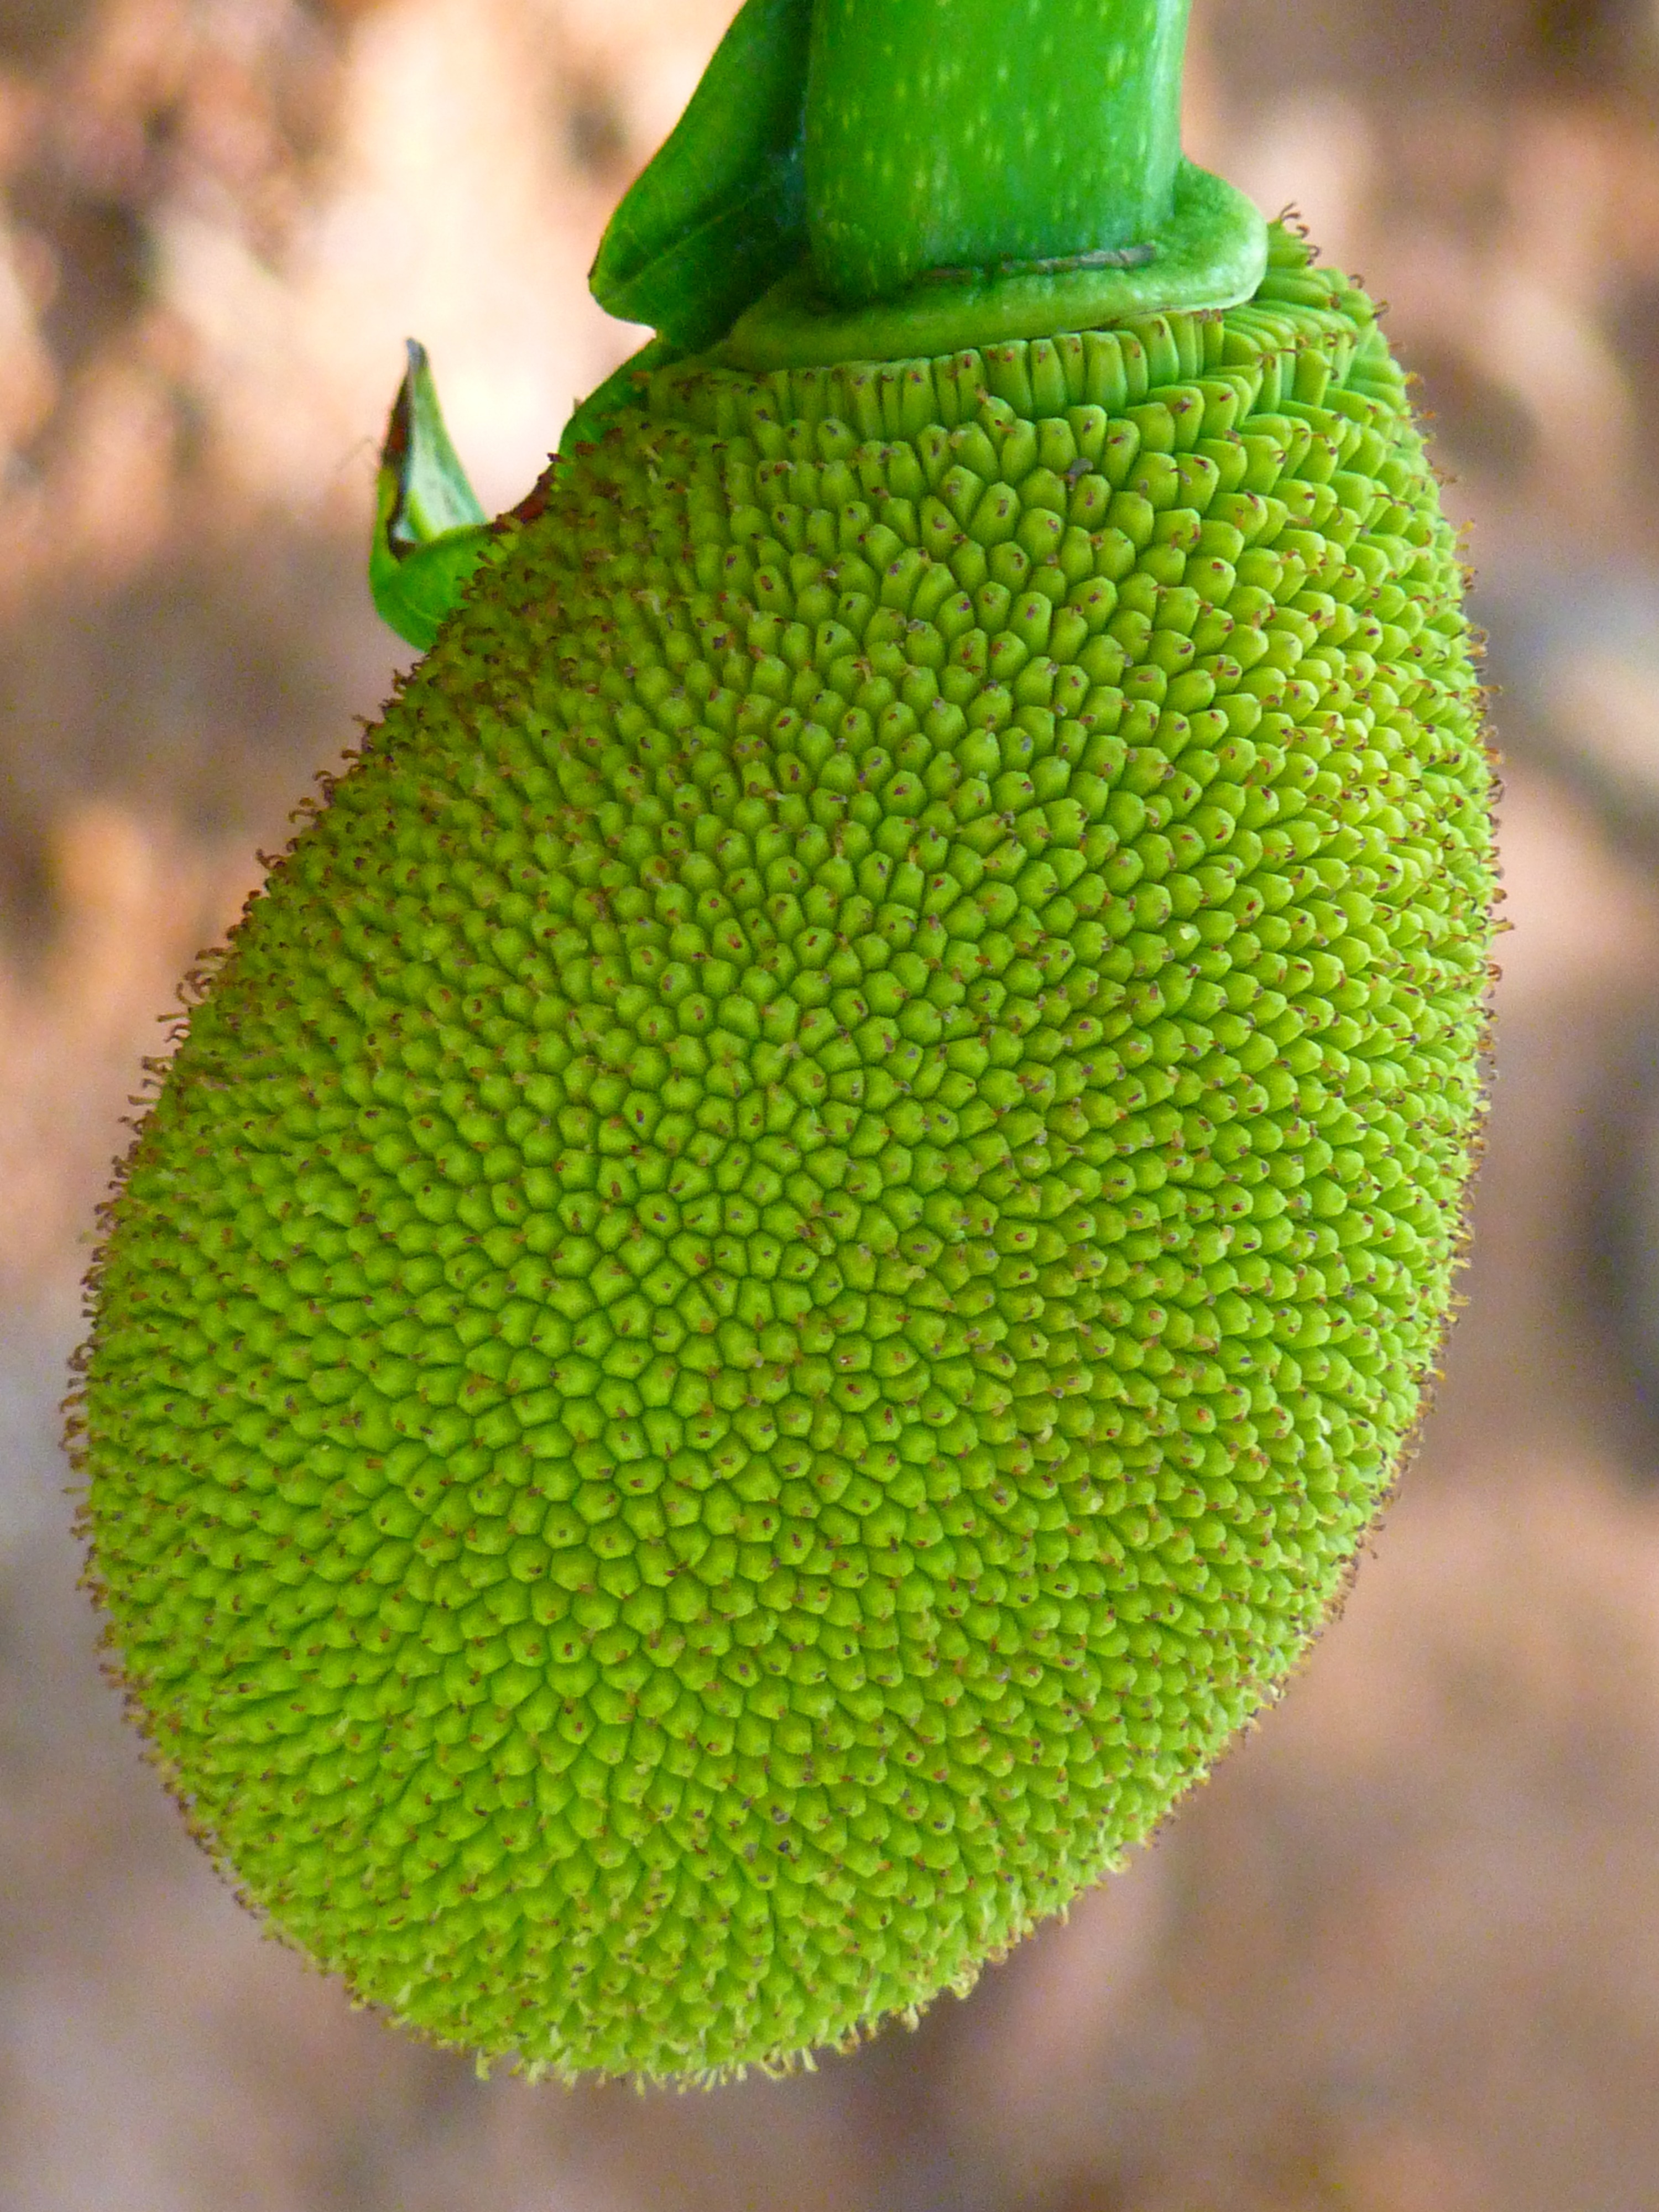
plant, fruit, flower, food, green, produce, botany, flora, delicious, gourd, jack, jackfruit, macro photography, artocarpus, plant stem